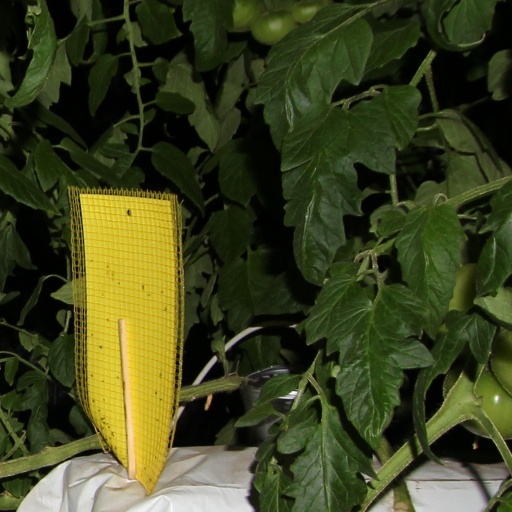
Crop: tomato